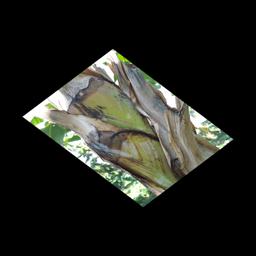
Label: BACTERIAL SOFT ROT